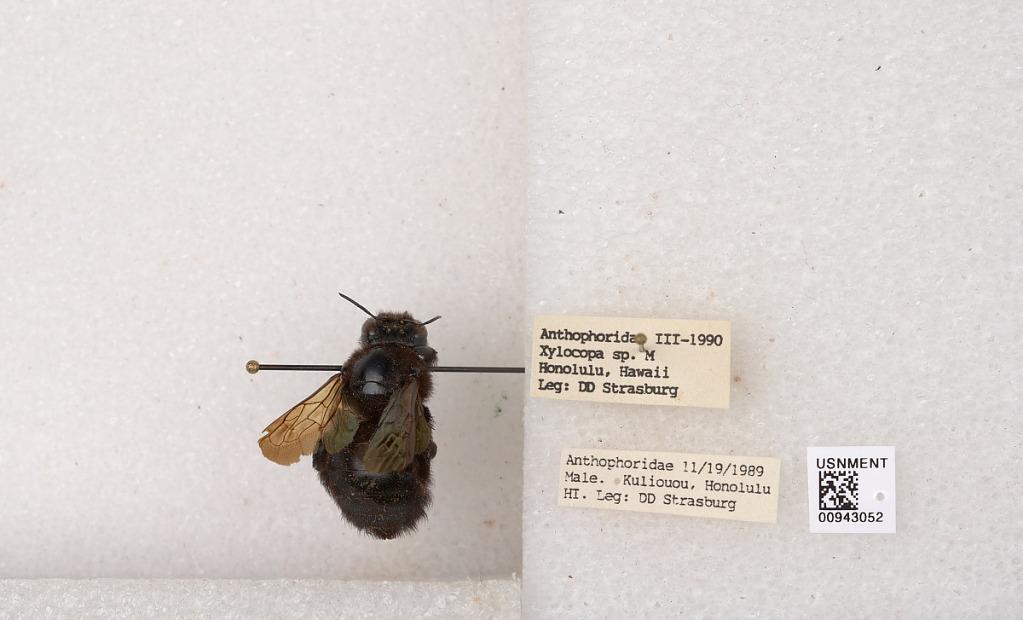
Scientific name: Xylocopa
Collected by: D. Strasburg
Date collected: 1989-11-19
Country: United States
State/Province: Hawaii
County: Honolulu
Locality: Kuliouou
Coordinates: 21.3223, -157.724